Vindhyachal Temple

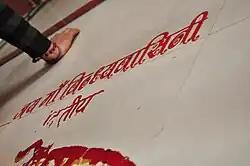
Inside Vindhyachal Temple entrance

Vindhyachal Temple, also known as Maa Vindhyavasini Temple and Vindhyachal Dham, is a Hindu temple dedicated to the mother goddess Vindhyavasini, situated on the bank of river Ganga at Vindhyachal in Mirzapur district, Uttar Pradesh. It is one of the Shakti Pitha temples in India.